Jewish paper cutting

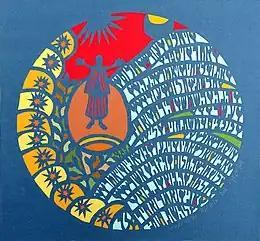

Mazaky is a contemporary Israeli artist, inspired by the works of Yemenite Jews who designed and crafted silver Judaica and jewelry. He is a "Yemenite Papercutter-Jeweler". Mazaky's papercuttings have been on exhibit at the Schechter Institute of Jewish Studies, the Museum of Jewish Art in Jerusalem, and at the Yemenite Heritage Centers in Rehovot and Netanya. His papercuttings showcase excerpts from Biblical sources intertwined with graphic scenes of nature and culture.